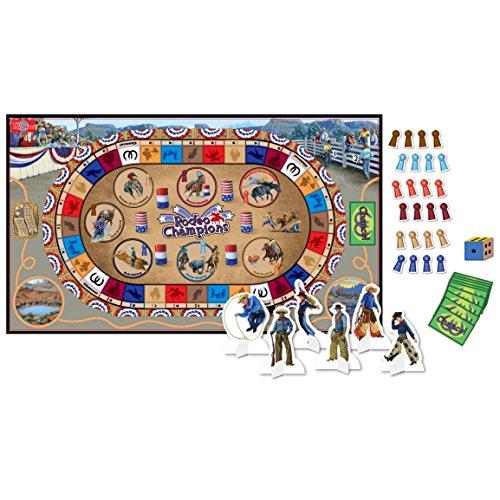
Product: T.S. Shure Cowboys & Rodeo Discovery Book
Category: Toys & Games | Arts & Crafts | Craft Kits
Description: Contents include: History of Cowboys and Rodeos, Rodeo Board Game.
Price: $44.95
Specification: ProductDimensions:10.5x0.5x11.5inches|ItemWeight:1.74pounds|ShippingWeight:1.74pounds(Viewshippingratesandpolicies)|DomesticShipping:ItemcanbeshippedwithinU.S.|InternationalShipping:Thisitemisnoteligibleforinternationalshipping.LearnMore|ASIN:B01M0XMQ2D|Itemmodelnumber:6356|Manufacturerrecommendedage:5-8years